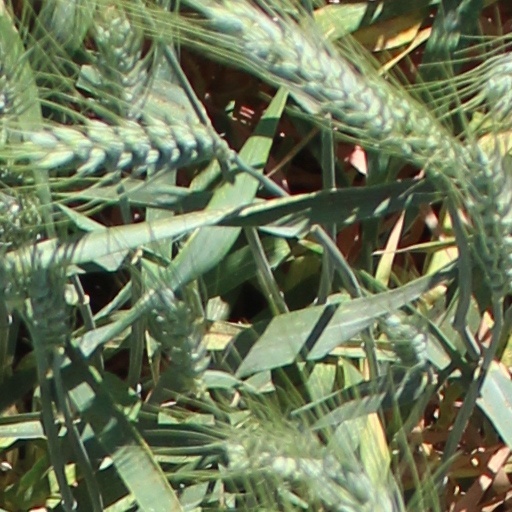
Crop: wheat